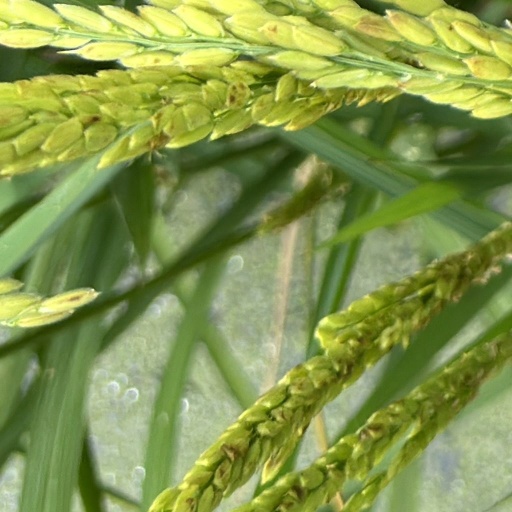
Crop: rice